Said Takieddine

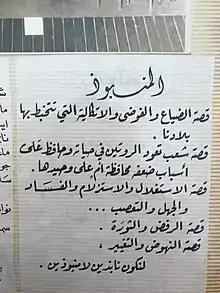
Description of one of Takieddine's plays.

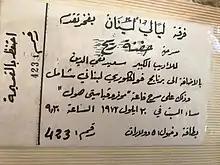
Ticket to one of Takieddine's plays.

Said Takieddine became President of the Alumni Association at the American University of Beirut in 1948 after its apathy in the preceding years. He also founded a building for the Alumni Association at AUB using LBP50,000 of his money.